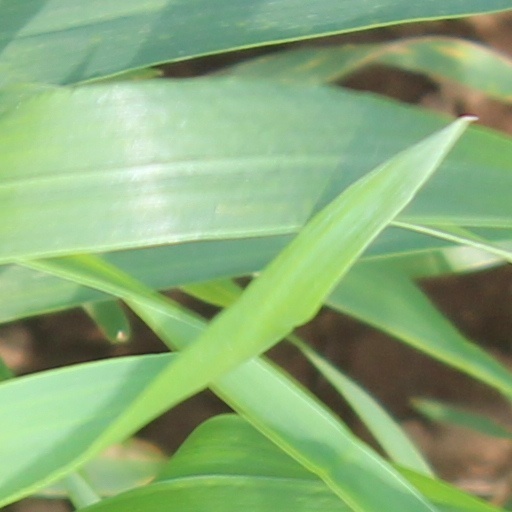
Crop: wheat